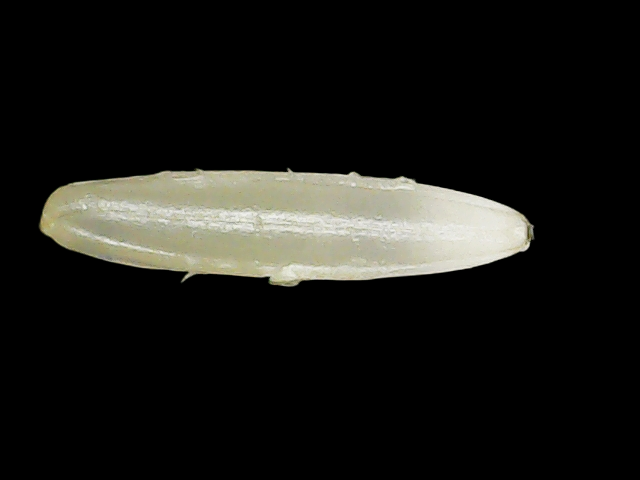
Rice variety: Binadhan25